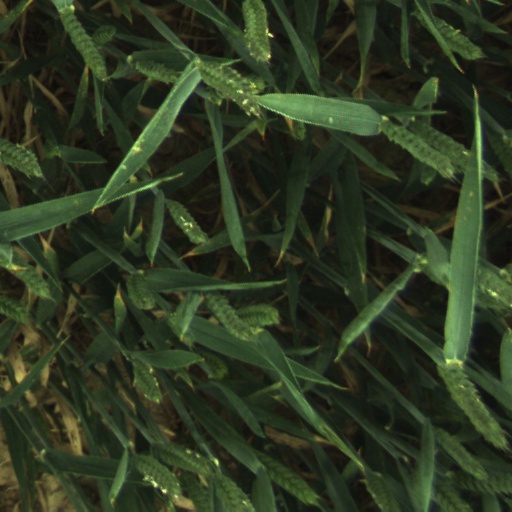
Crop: wheat